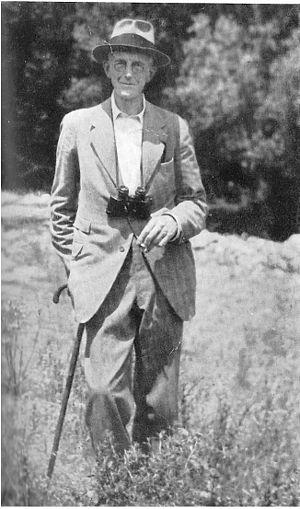
Henry Forbes Witherby est un ornithologue britannique, né le 7 octobre 1873 et mort le 11 décembre 1943.